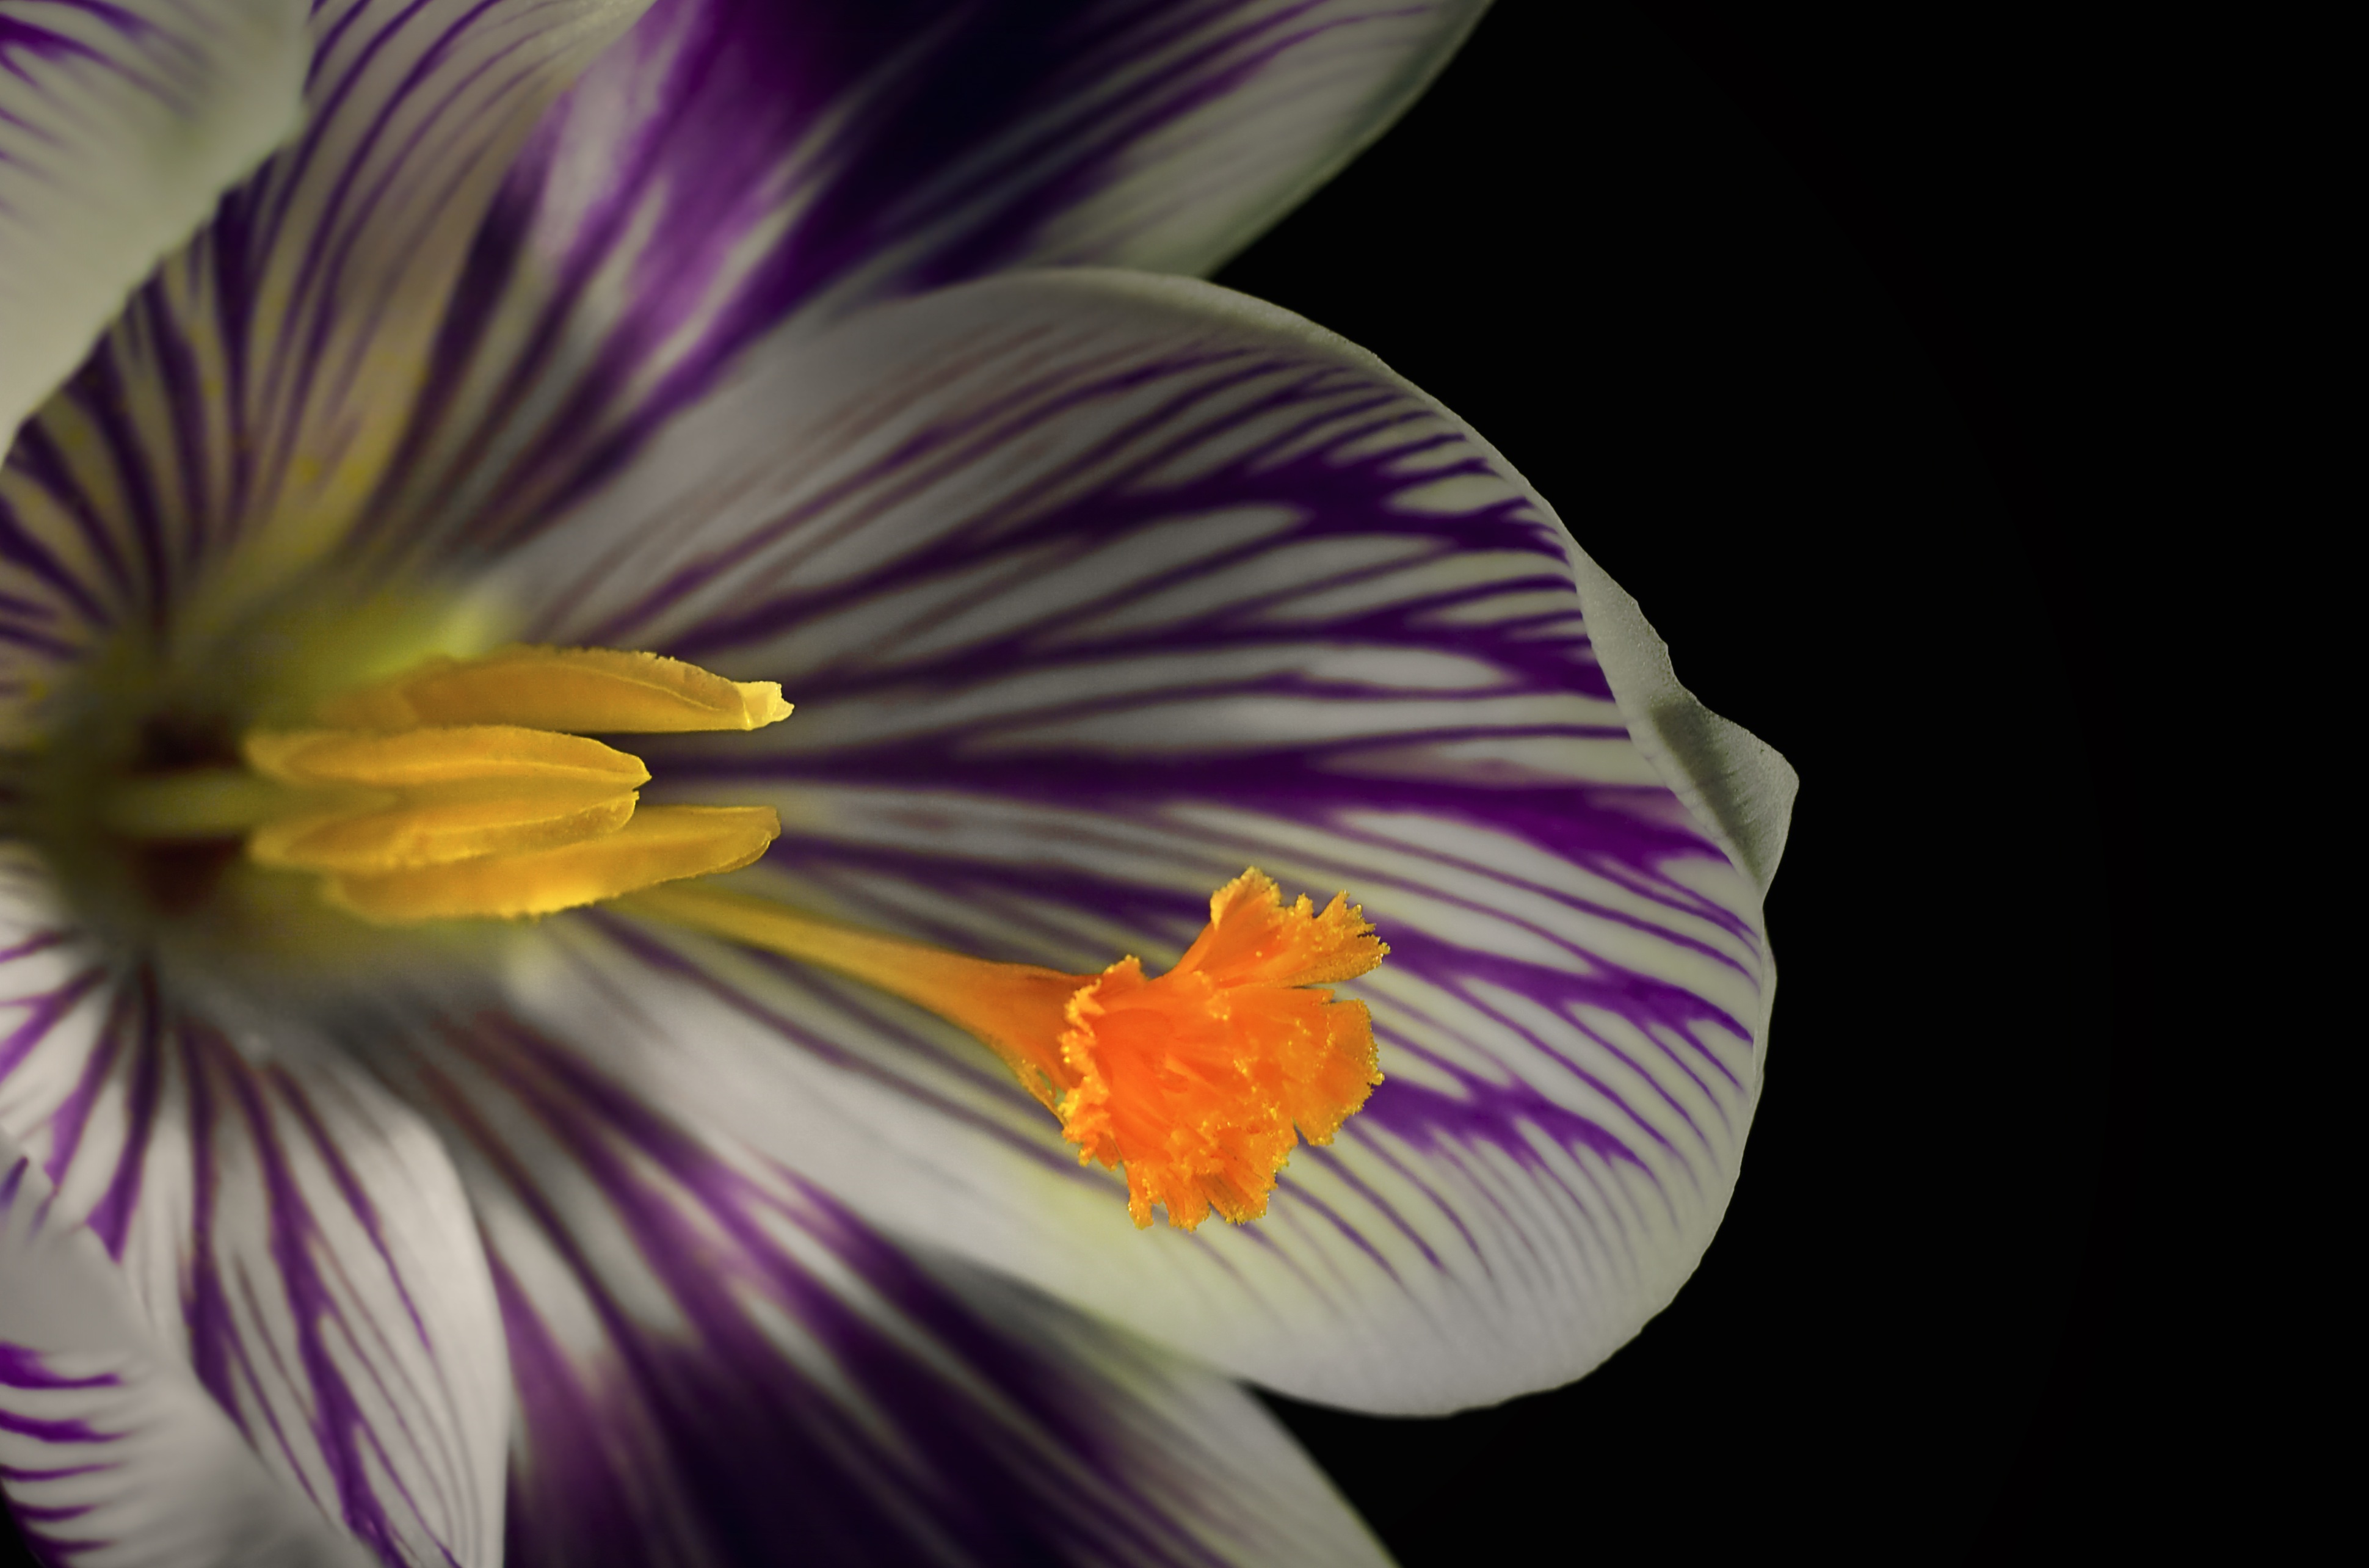
nature, blossom, plant, photography, flower, purple, petal, bloom, pollen, spring, botany, yellow, close, flora, wildflower, close up, iris, eye, violet, crocus, spring crocus, spring flower, macro photography, fr hlingsanfang, harbinger of spring, schwertliliengewaechs, flowering plant, plant stem, land plant